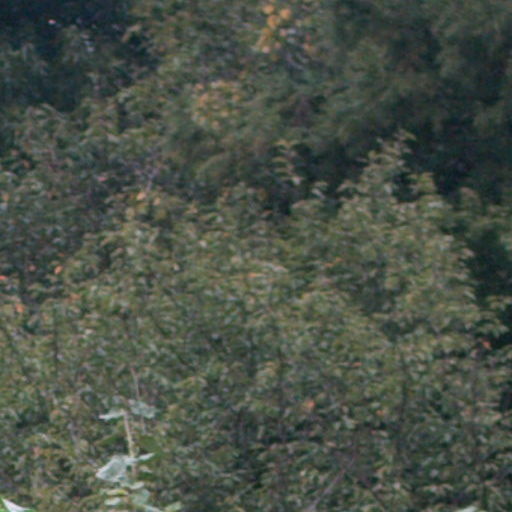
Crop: cassava